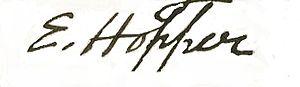
Edward Hopper, né le 22 juillet 1882 à Nyack dans l’État de New York et mort le 15 mai 1967 à New York, est un peintre et graveur américain.